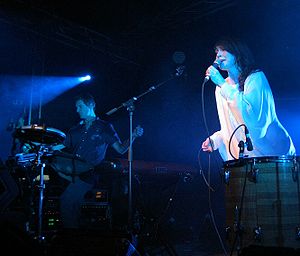
Lamb
Lamb i 2012
Lamb er en engelsk electronica duo fra Manchester.